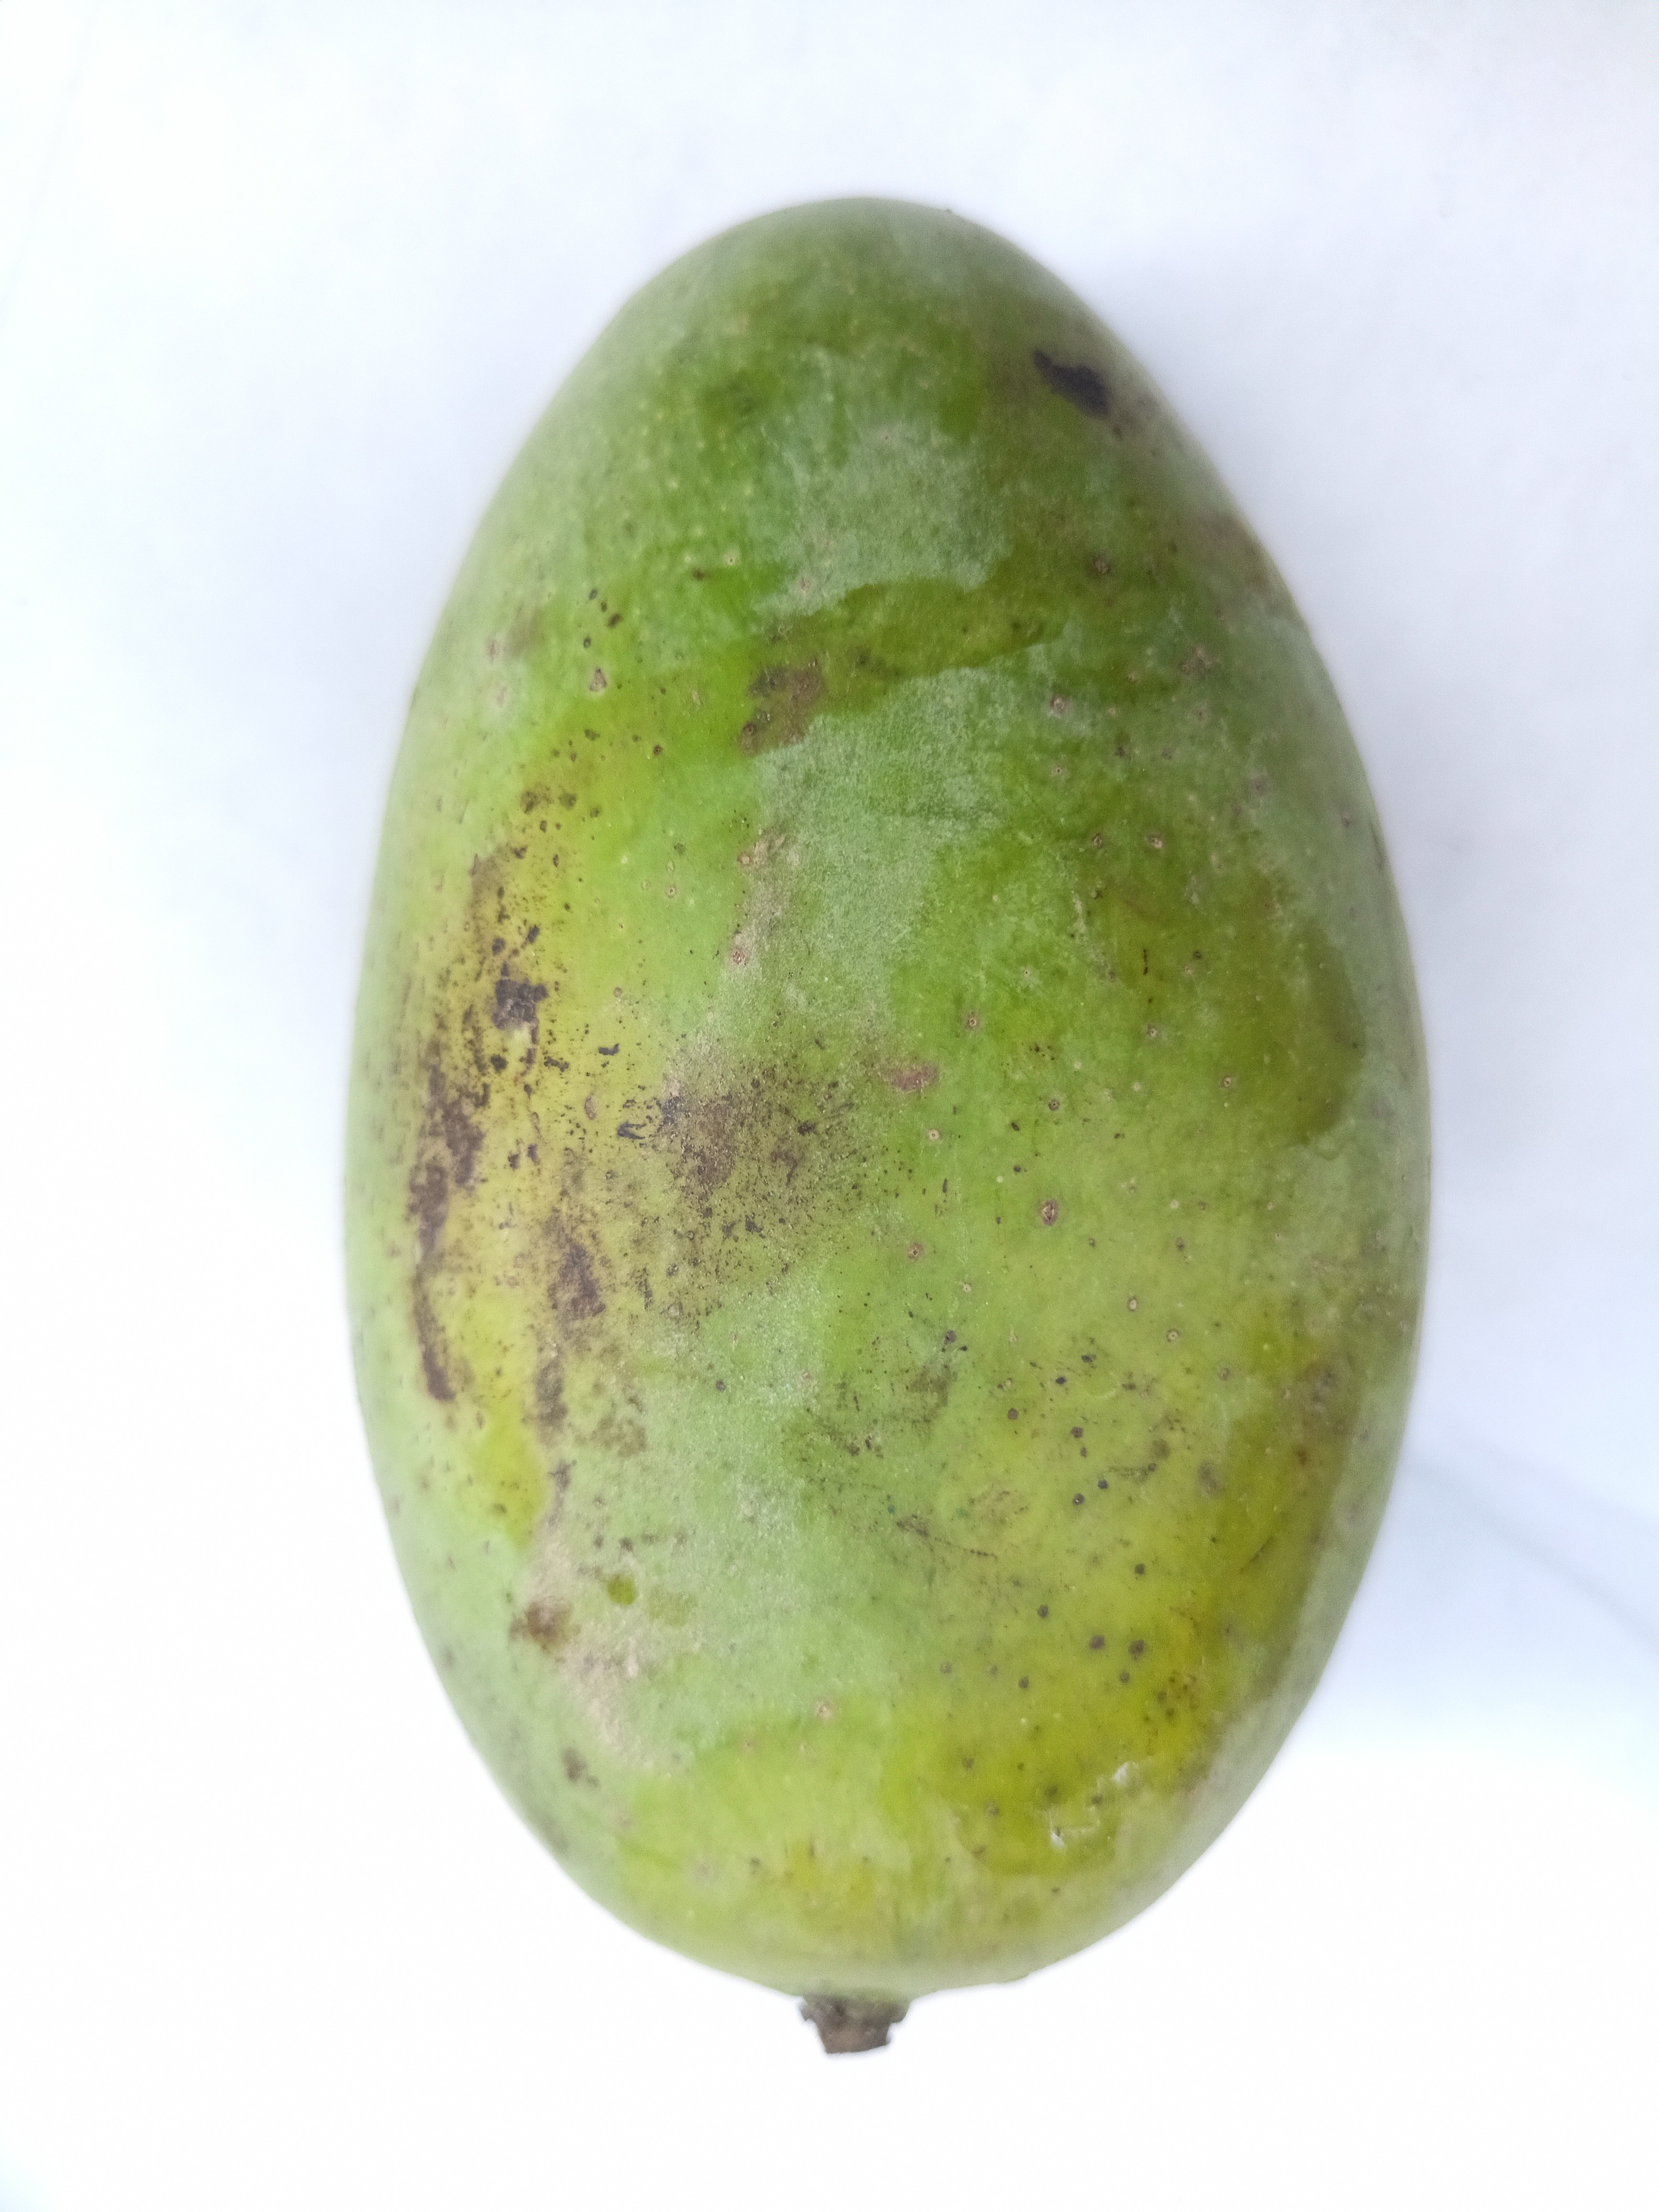
Mango variety: Amrapali